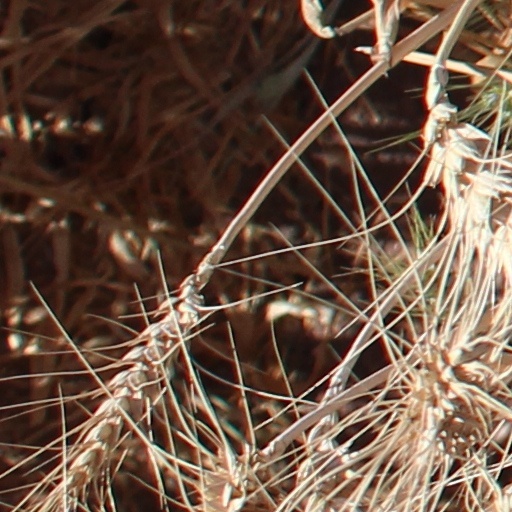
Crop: wheat